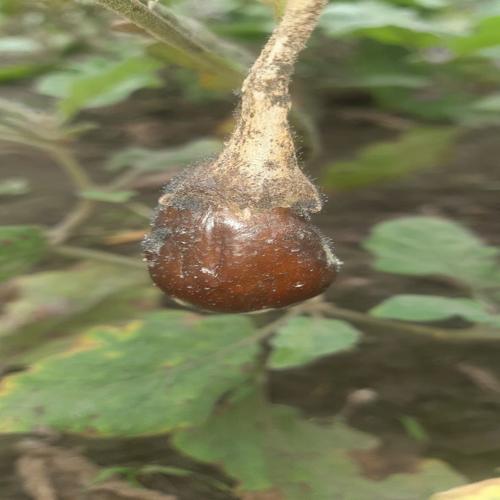
Label: Wet Rot